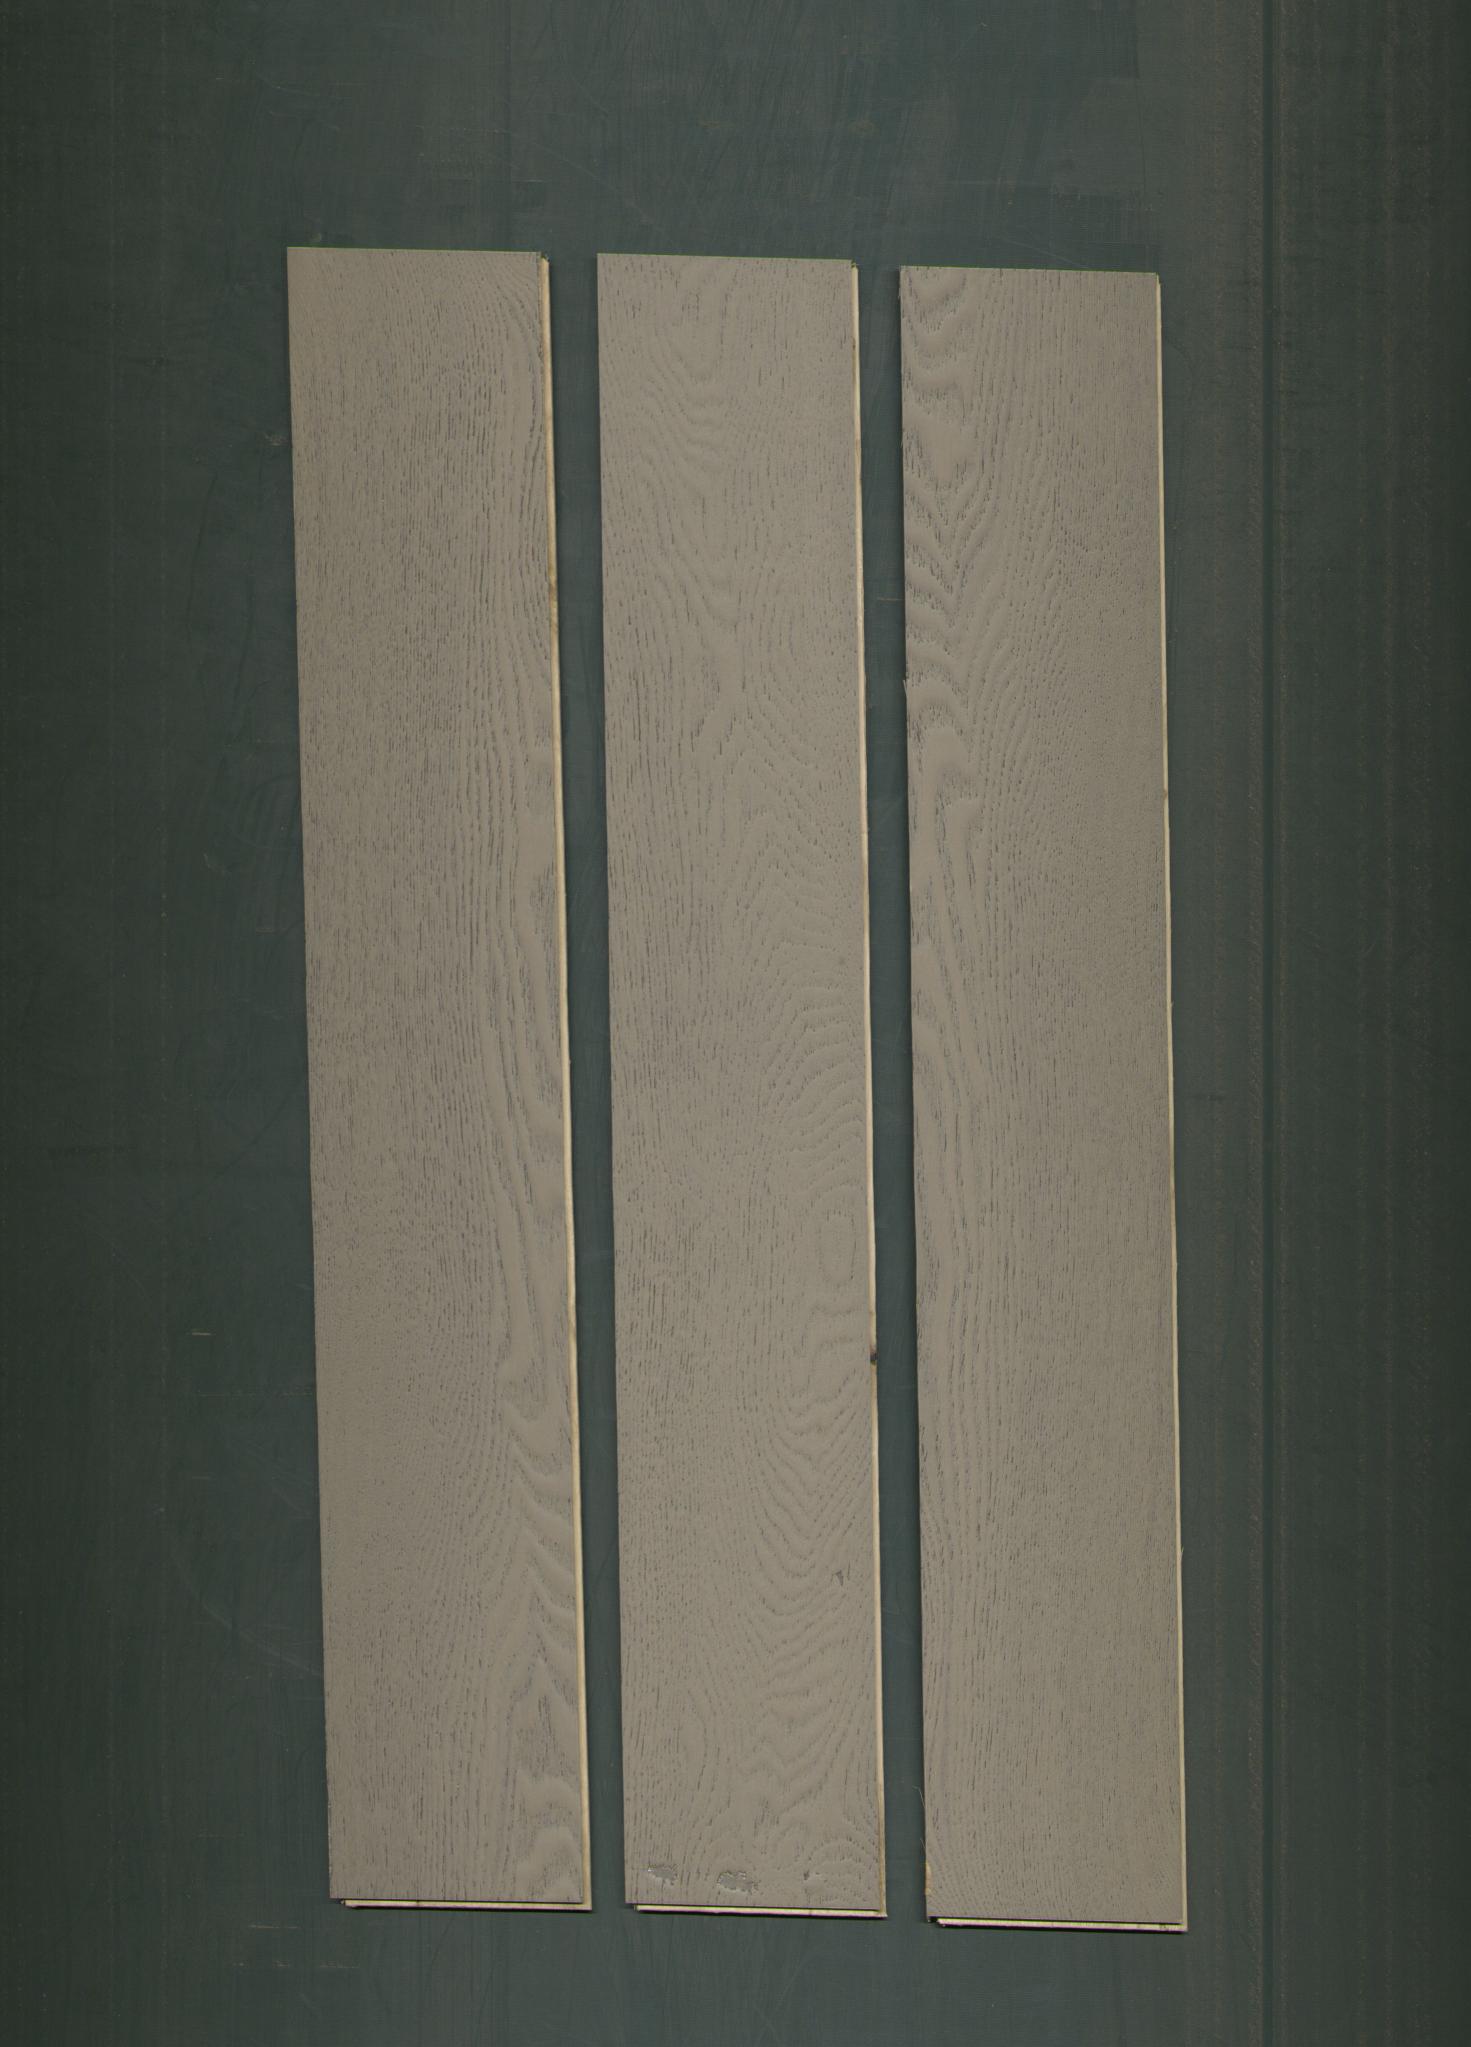
Label: mixers